Broomfields, Bradford

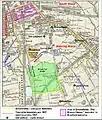
Fig 4 Broomfields in 1849 with railways as at 1854

In 1847 The Municipal Borough of Bradford received its charter. The new borough incorporated the former townships of Bradford, Bowling, Horton and Manningham. The borough was divided into 8 wards: Manningham, North, South, East, West, Little Horton, Great Horton and Bowling. Wherever possible the new ward boundaries followed the old township boundaries. A small area of Broomfields adjacent to Croft Street was included in South Ward. The remainder became part of Bowling Ward. In 1882 Bowling Ward was split into the wards of East and West Bowling. The Broomfields district became a part of East Bowling. Throughout all these and subsequent boundary changes the name "Broomfields" has remained in use. Successive cartographers have differed as to where "Broomfields" should be centred on the map.